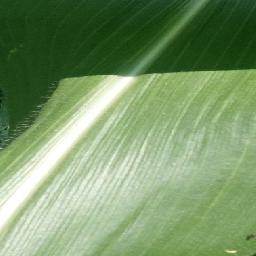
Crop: corn
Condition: (maize)_healthy